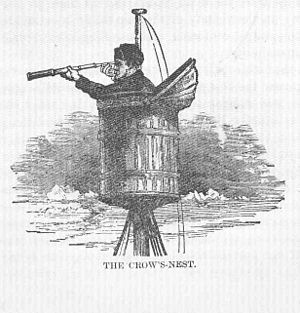
Udkigstønde
Udkigstønde med udkigsmand.
En udkigstønde er en tønde eller udsigtsplatform, der anbringes øverst i masten på skibe til brug for en udkigsmand. Oppe fra udkigstønden kan vedkommende give dem der styrer skibet besked, hvis der er andre skibe eller land i sigte, før de selv vil kunne se det. Hvor man på et dæk to meter over vandoverfladen kan ca. 5 km væk, vil en udkigsmand 10 meter oppe således kunne se ca. 12 km og en 15 meter oppe se ca. 15 km væk.